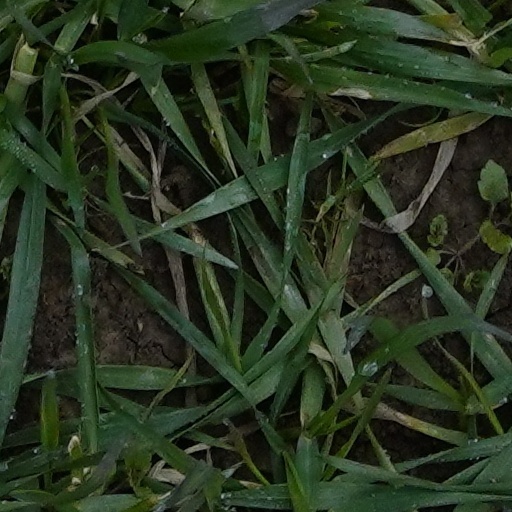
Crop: wheat